Postpartum psychosis

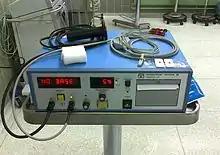
Electroconvulsive therapy (ECT) is one of the available treatments for postpartum psychosis.

ECT has a long and well-documented history as a psychiatric treatment, starting in 1938, with a large body of literature supporting its effectiveness and safety in various psychiatric conditions, including psychosis. However, while it has been used for PPP for over 50 years, the data on its efficacy in PPP specifically is limited to a significant number of case series and various retrospective matched-cohort studies. There are few adverse effects associated with ECT, though short-term memory disturbance (< 6 months) has been reported. Patients who are adverse to long-term psychiatric medications may prefer ECT, particularly given the minimal and short-term impact that ECT-related medications (e.g., drugs for muscle relaxation and anesthesia) appear to have on breastfeeding (as compared to psychiatric medications). Per current recommendations, ECT is considered an option for PPP when medications are ineffective.